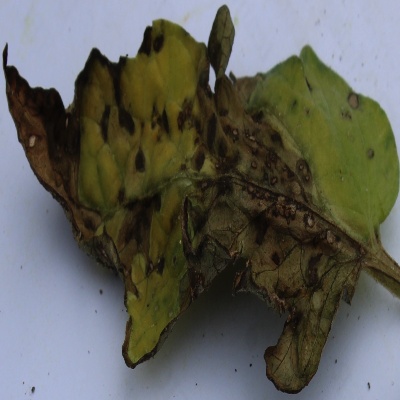
Crop: Tomato
Condition: leaf blight